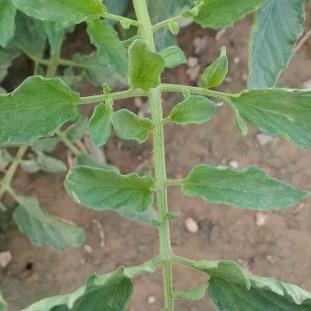
Crop: Tomato
Condition: healthy-leaf